St. Croix River (Wisconsin–Minnesota)

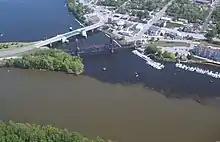
Aerial photo near Prescott, Wisconsin, where the clearer waters of the St. Croix meet the muddier Mississippi River.

Other major tributaries include the Kettle River, Snake River, and Sunrise River joining from the west, and the Apple River, Willow River, and Kinnickinnic River joining from the east. Just below Stillwater, Minnesota the river widens into Lake St. Croix, and eventually joins the Mississippi River at Prescott, Wisconsin, approximately southeast of St. Paul, Minnesota.